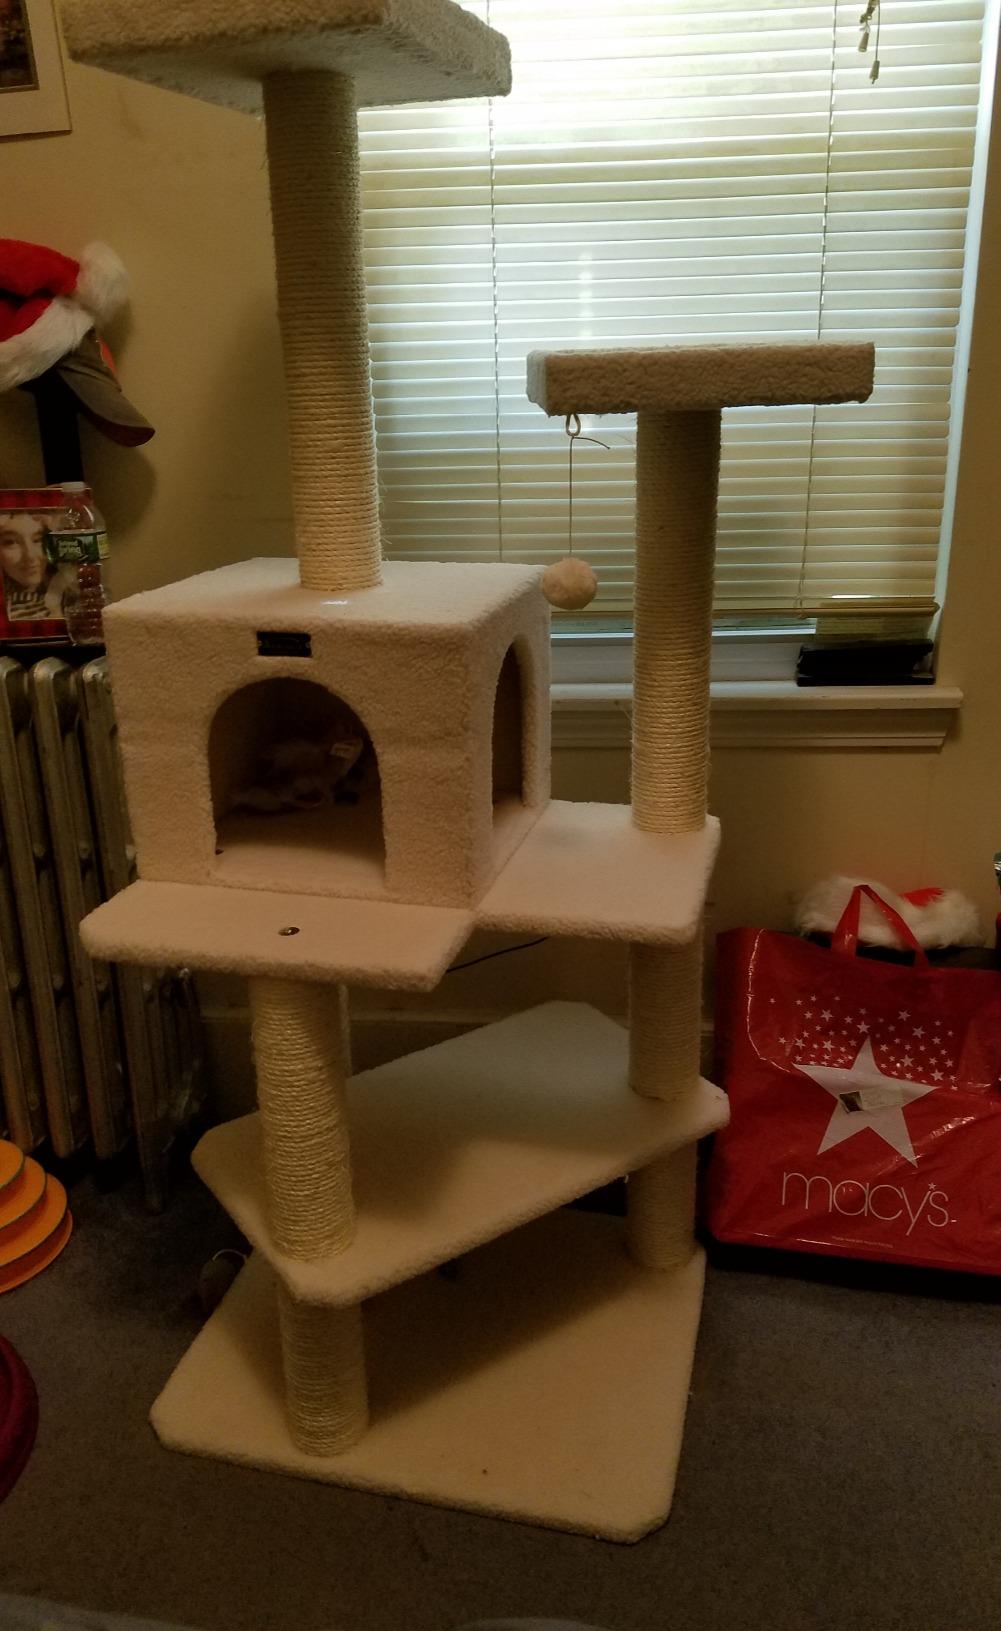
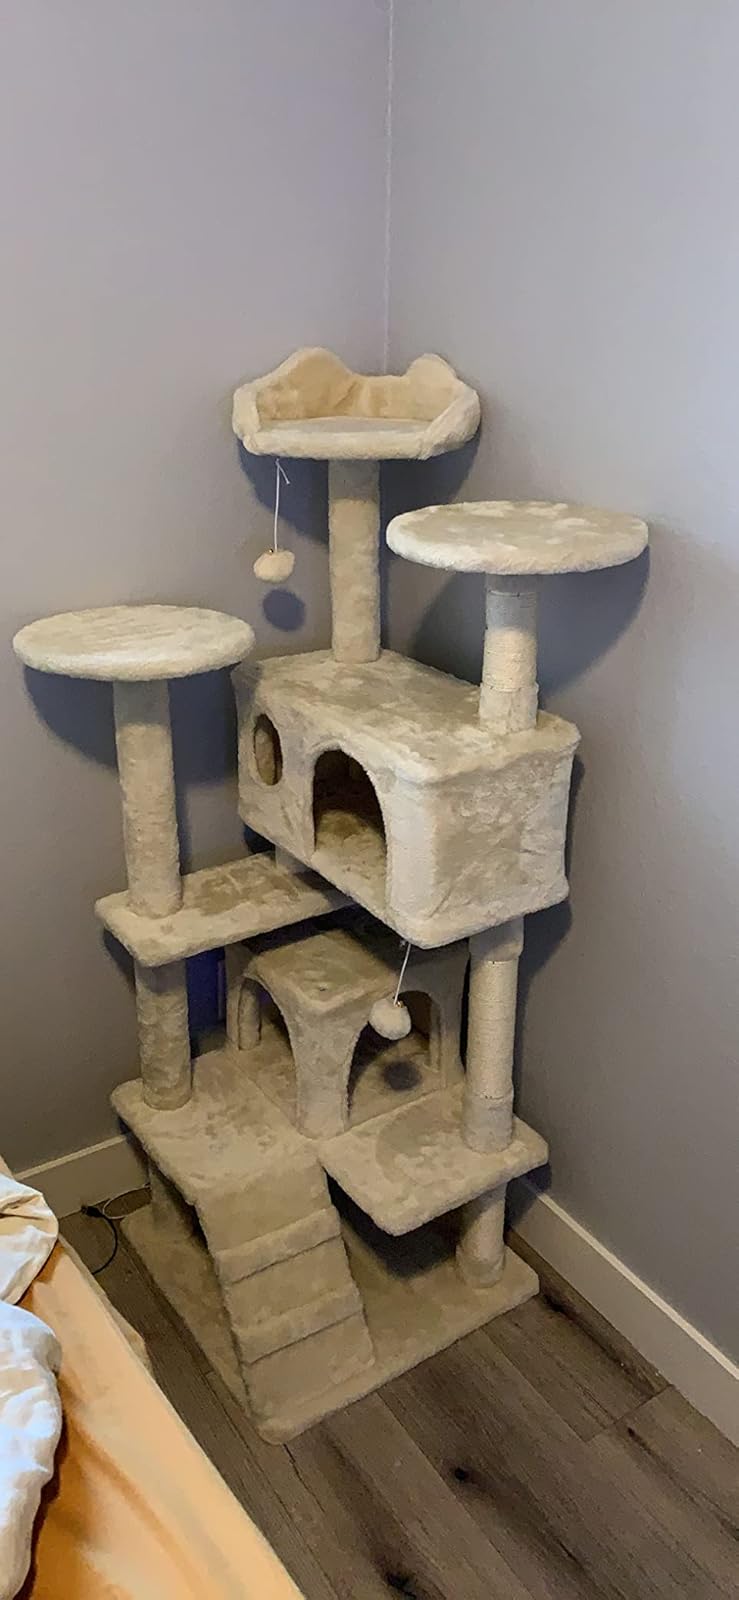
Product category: items_cat tree
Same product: no